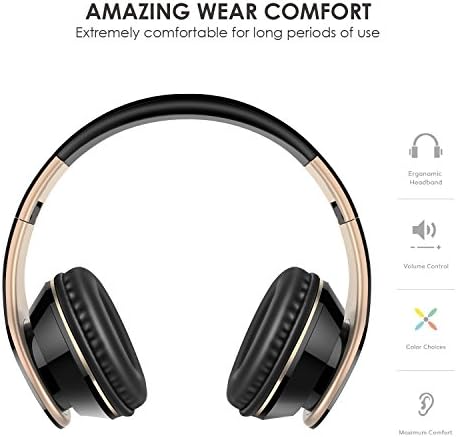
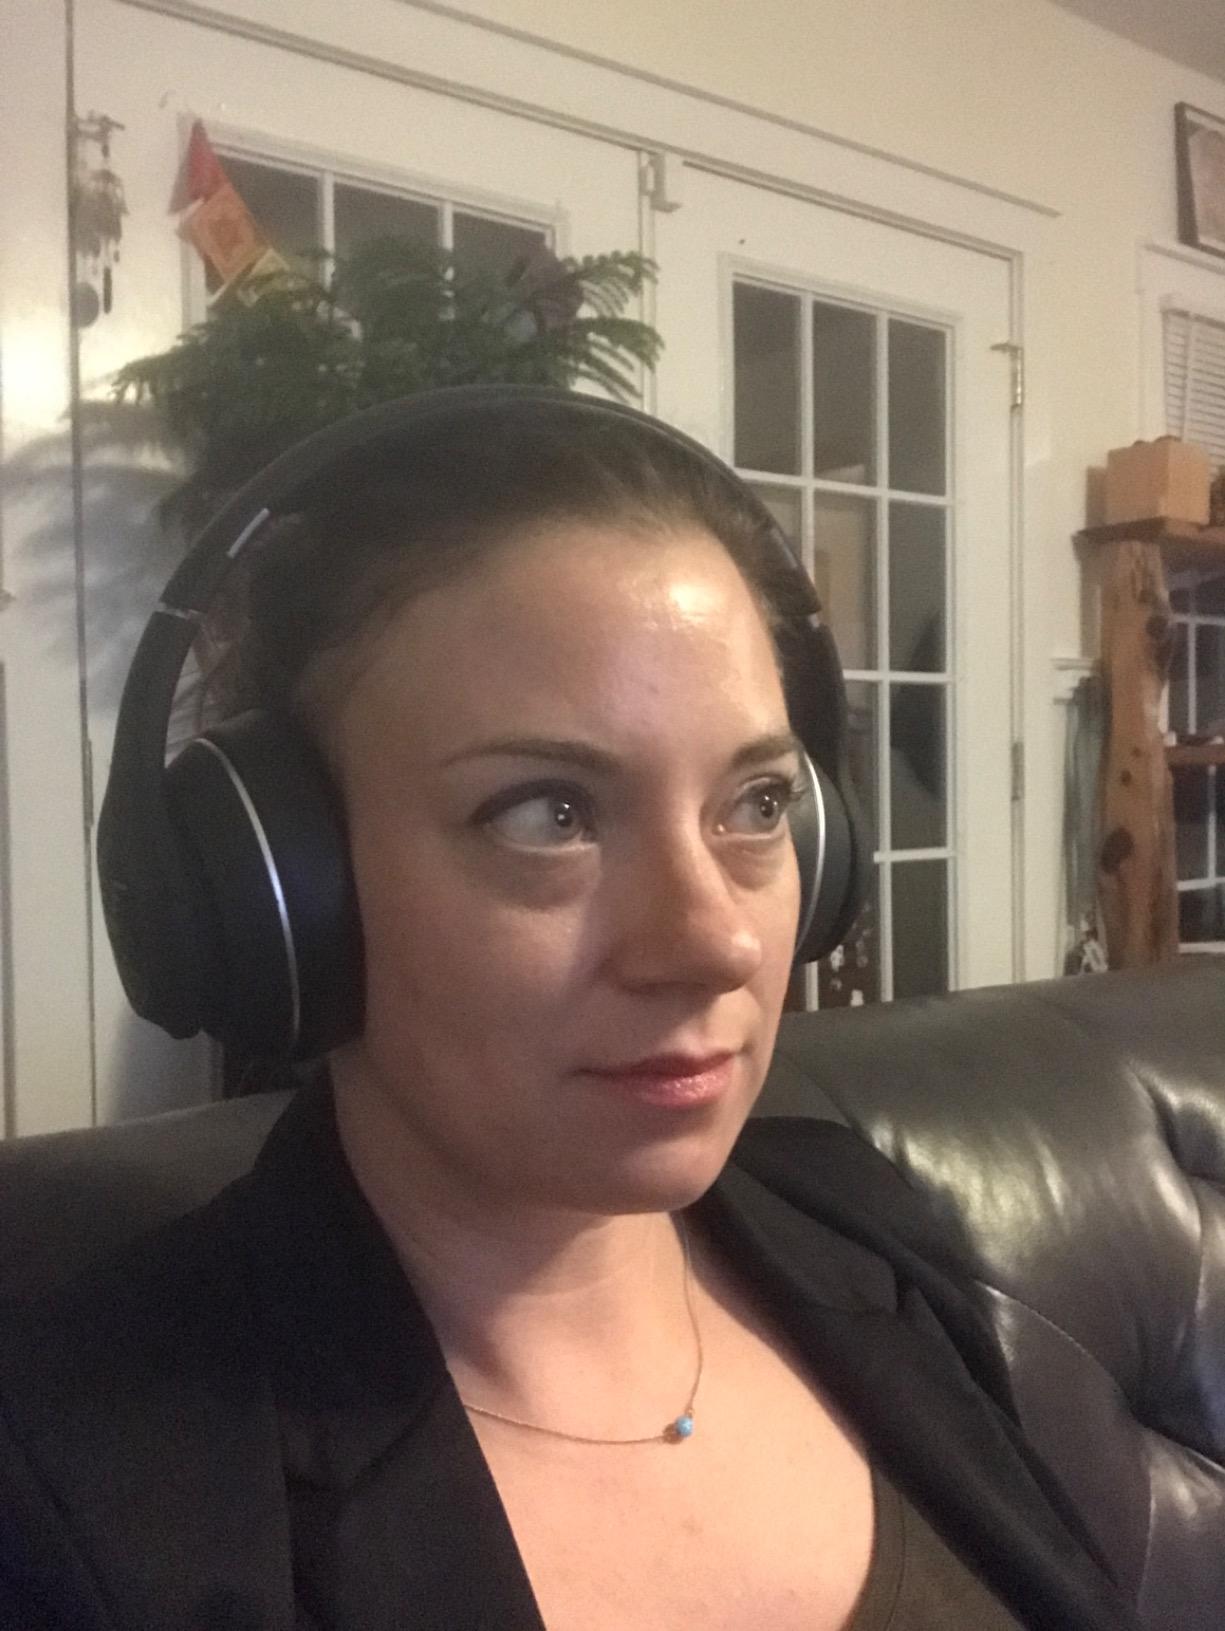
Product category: headphones
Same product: no